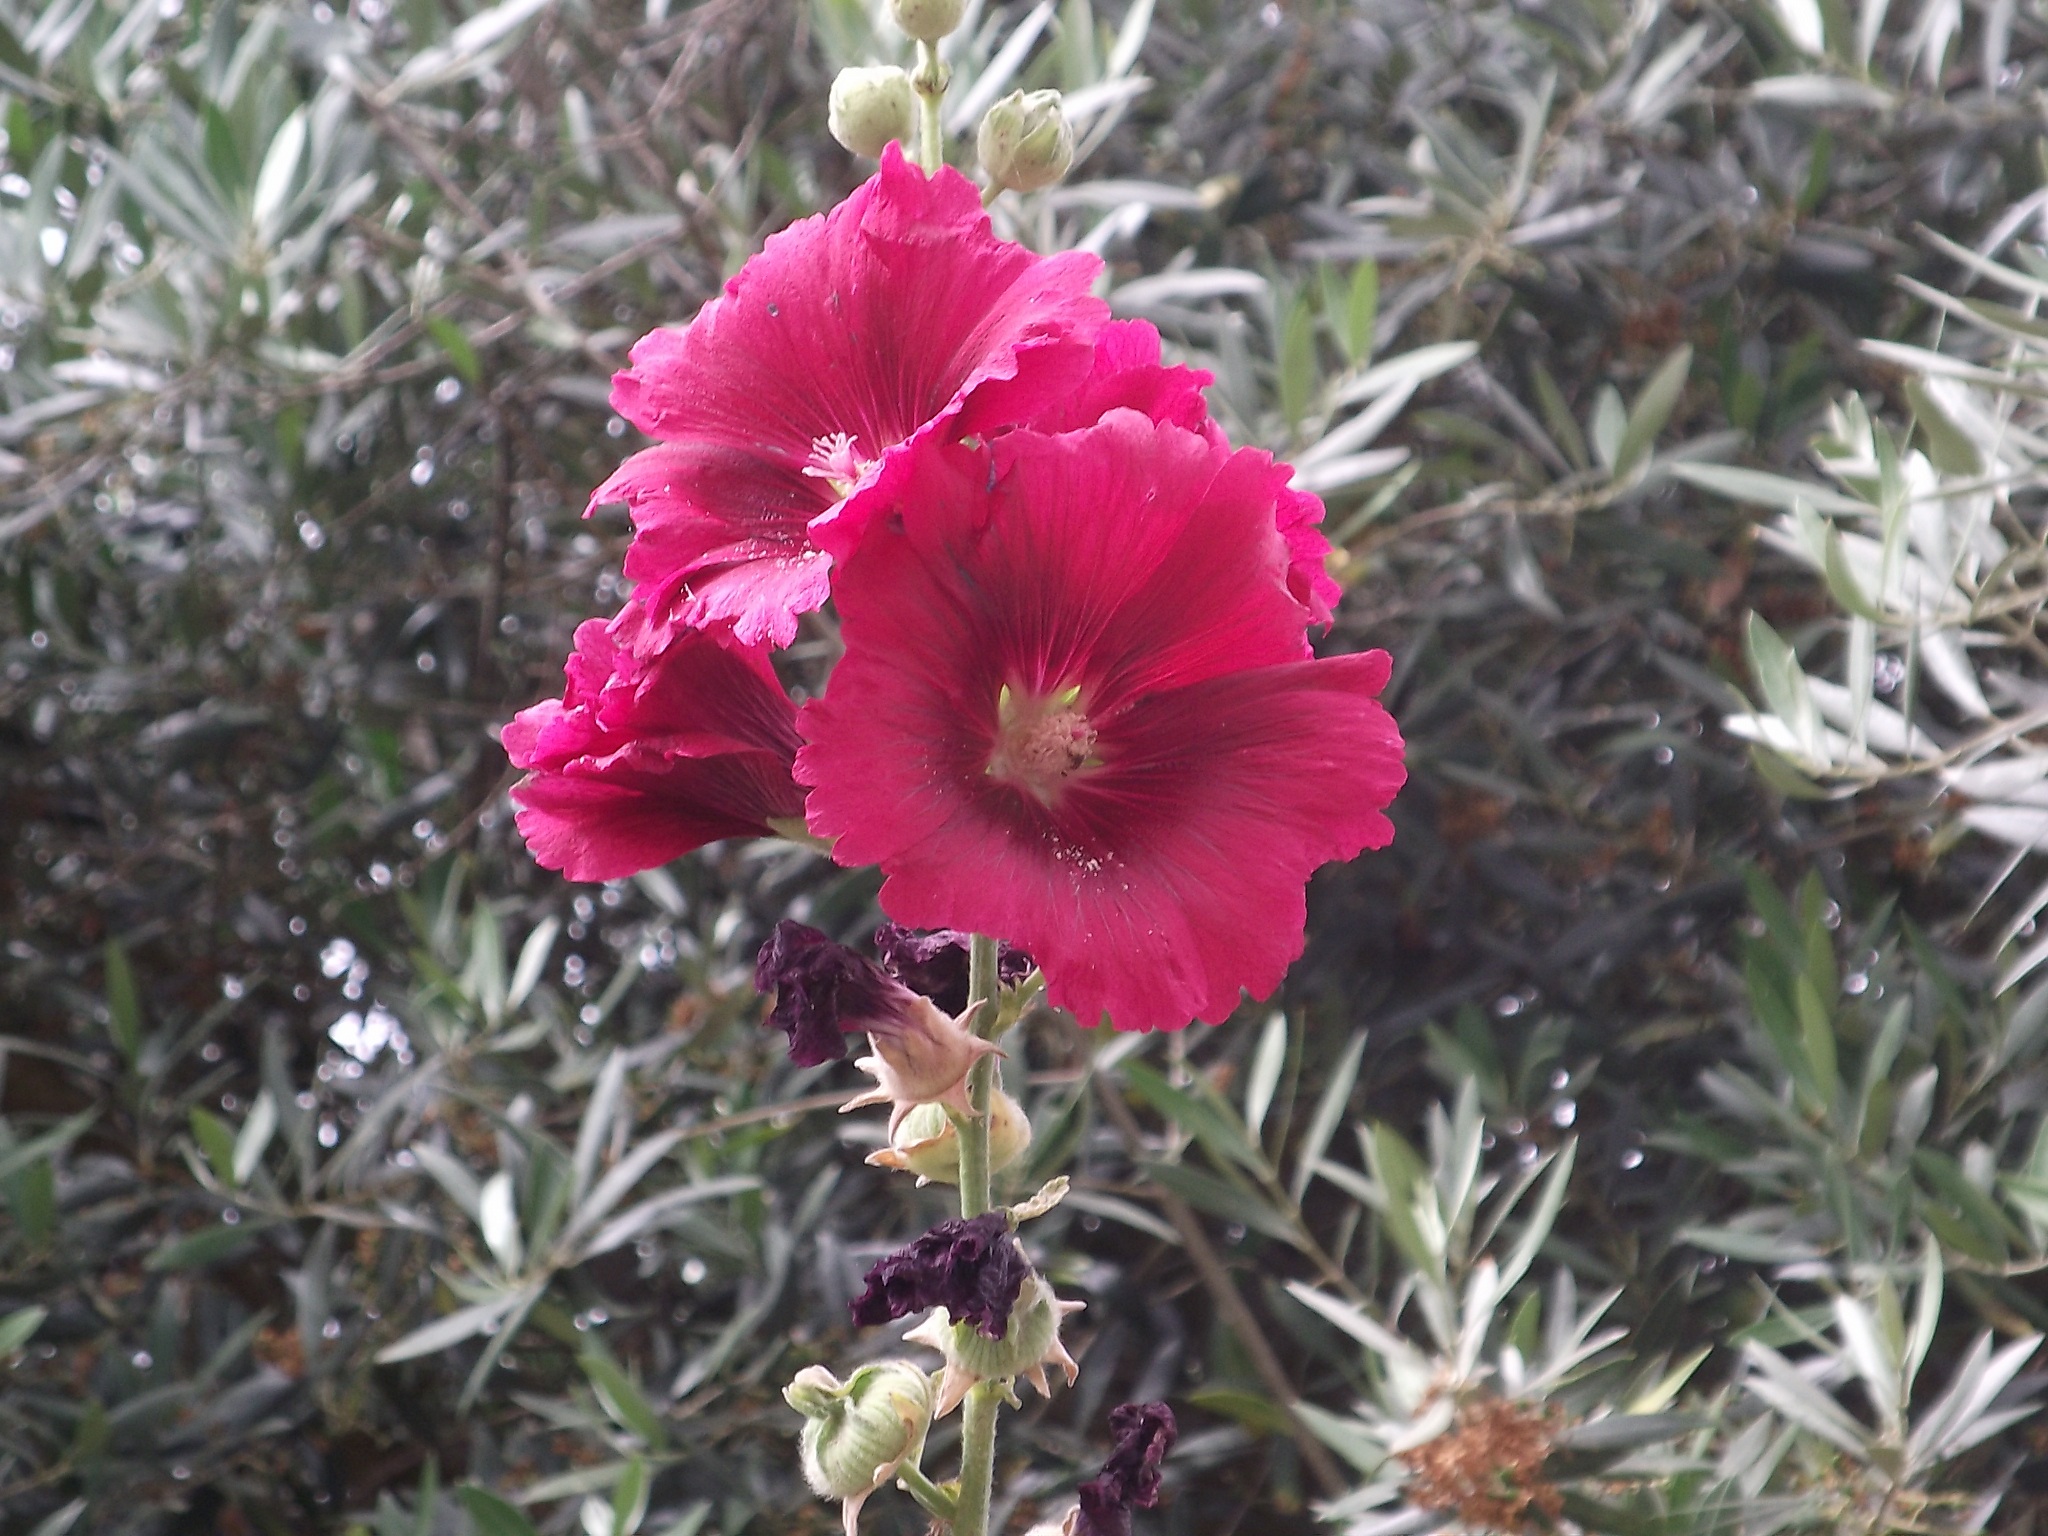
plant, flower, petal, botany, flora, wildflower, rosa, portugal, dianthus, flowering plant, land plant, pink family